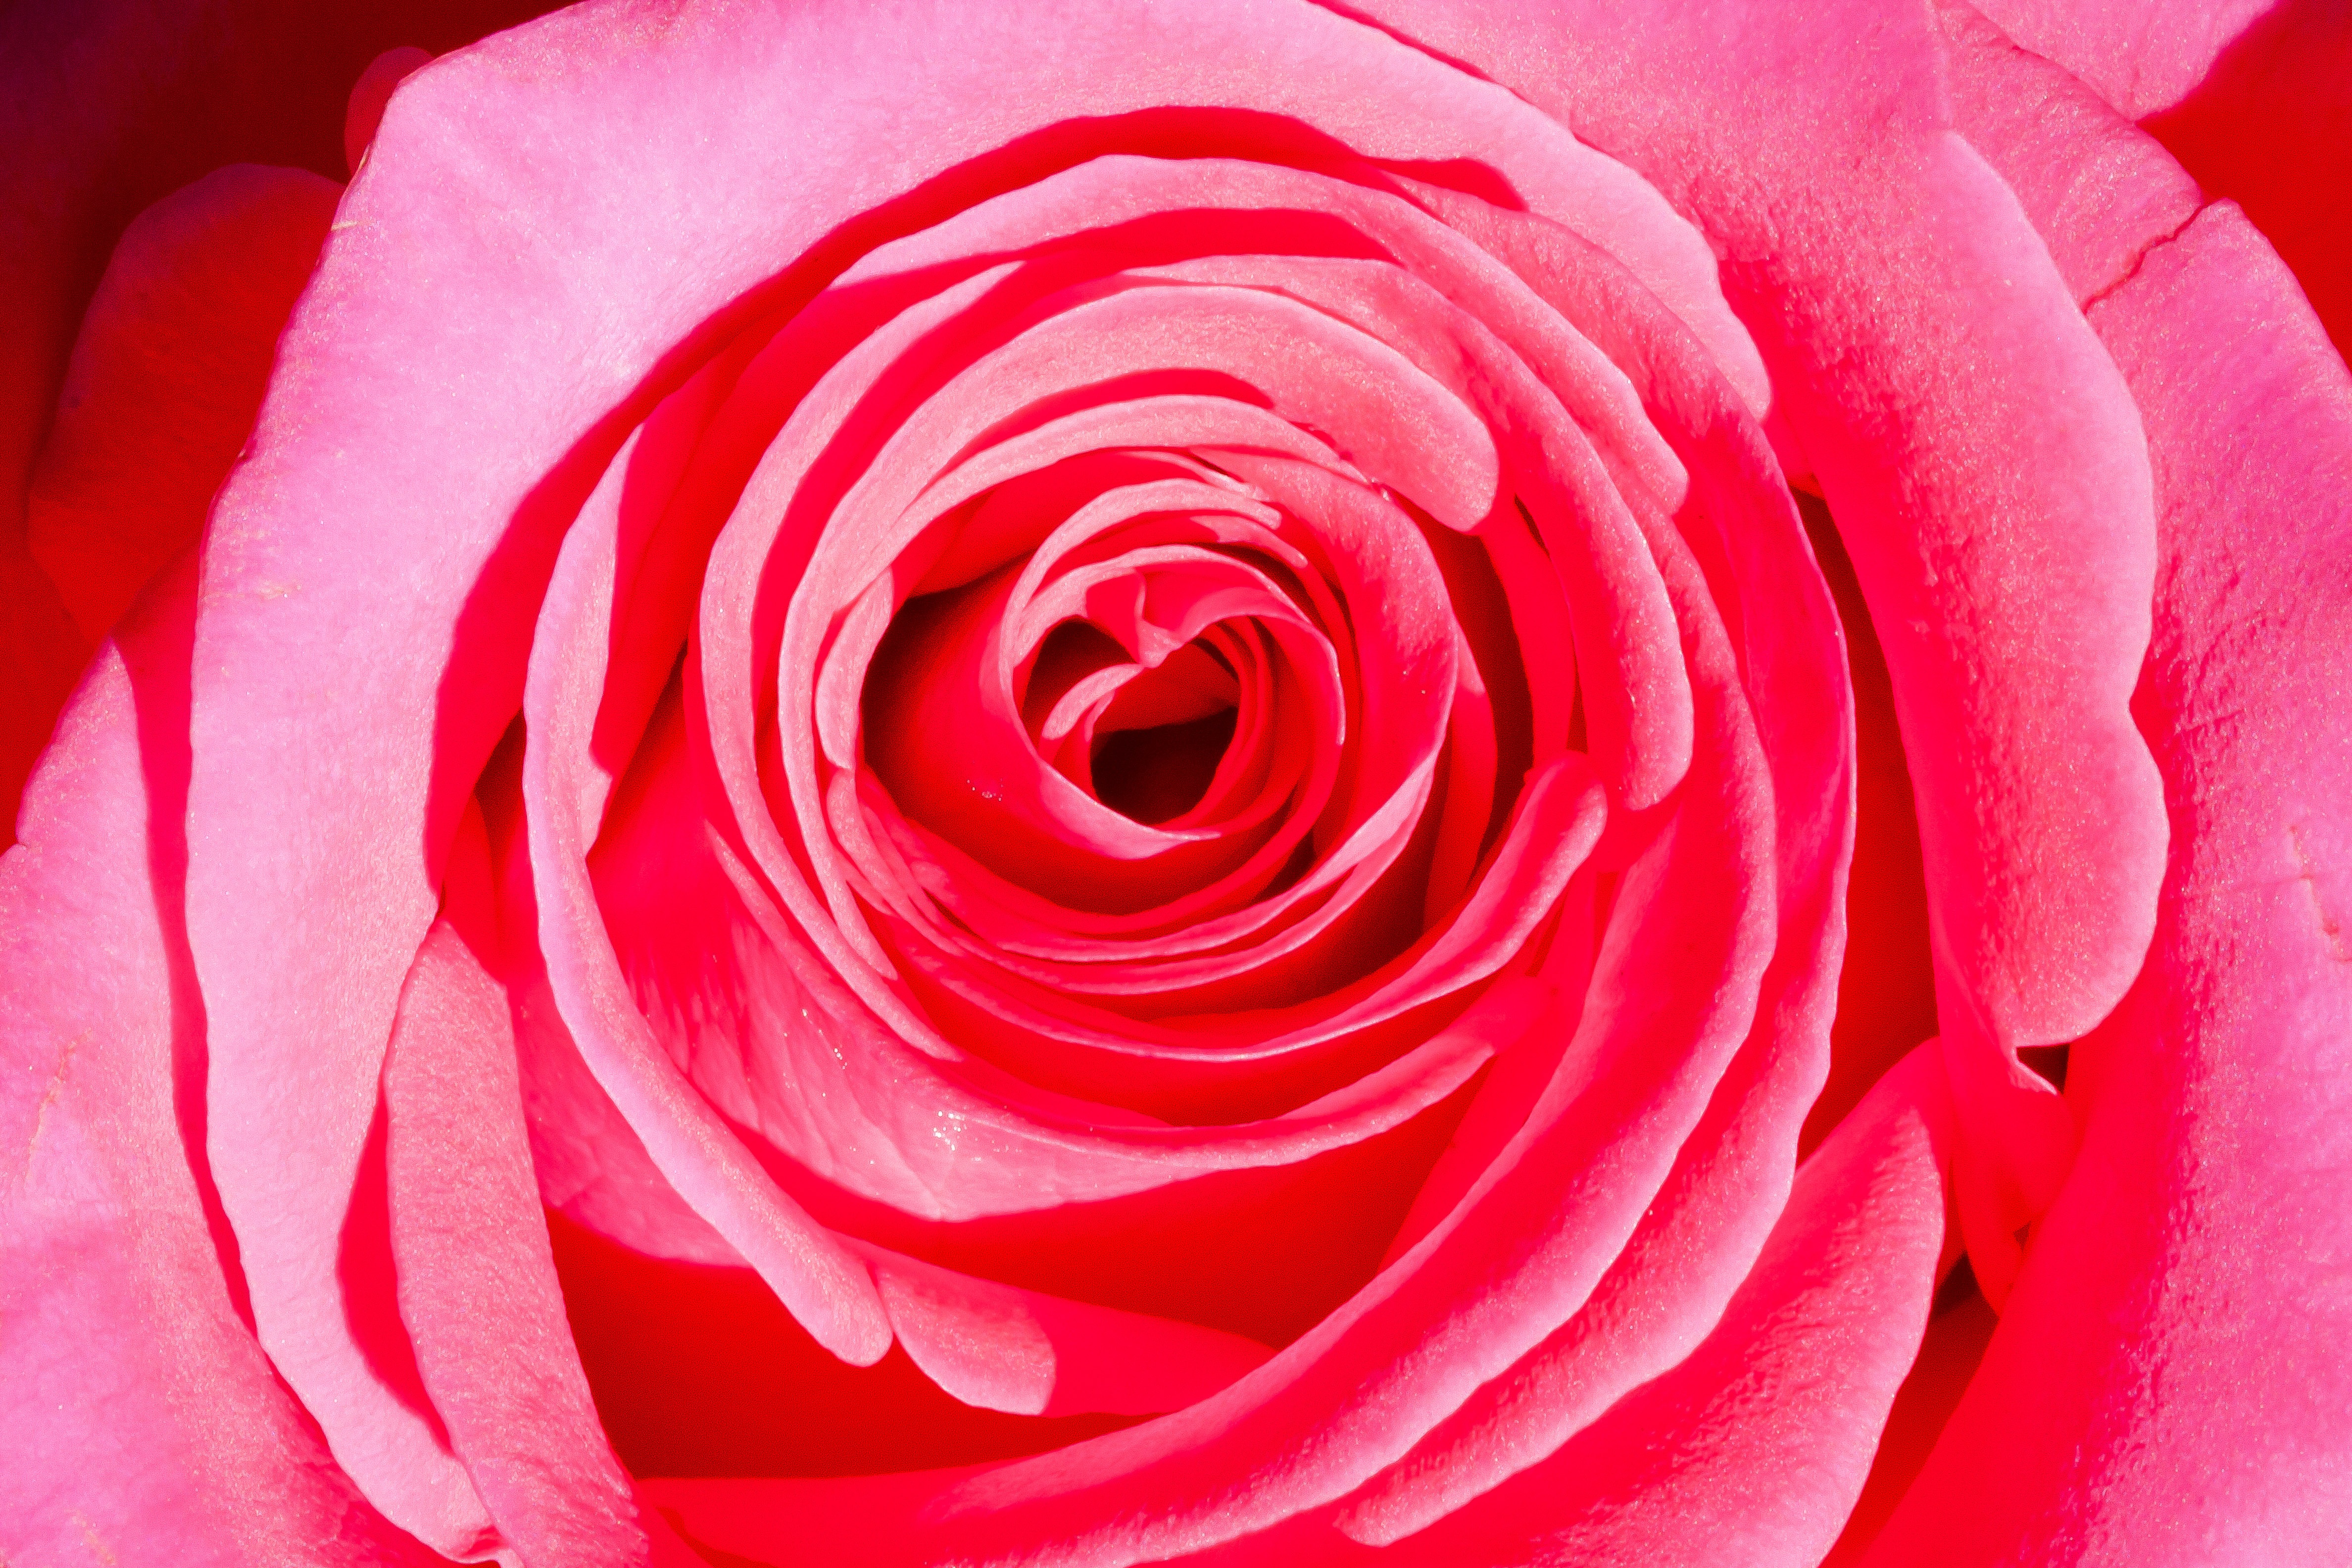
nature, plant, flower, petal, bouquet, rose, red, lush, macro, pink, flowers, close up, decorative, floribunda, fill, composites, pastellfarben, macro photography, flowering plant, garden roses, rose family, land plant, rosa centifolia, rose order